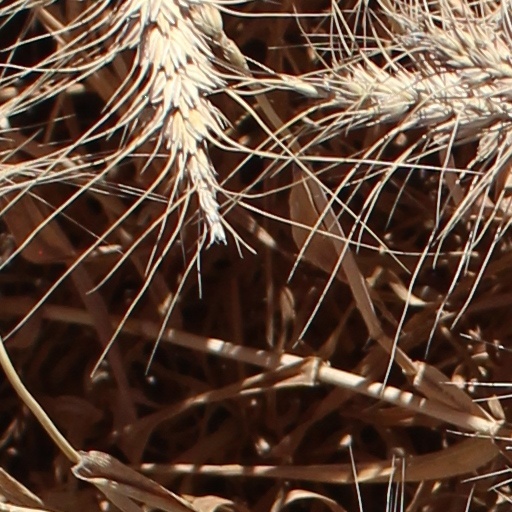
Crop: wheat